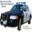
Label: automobile